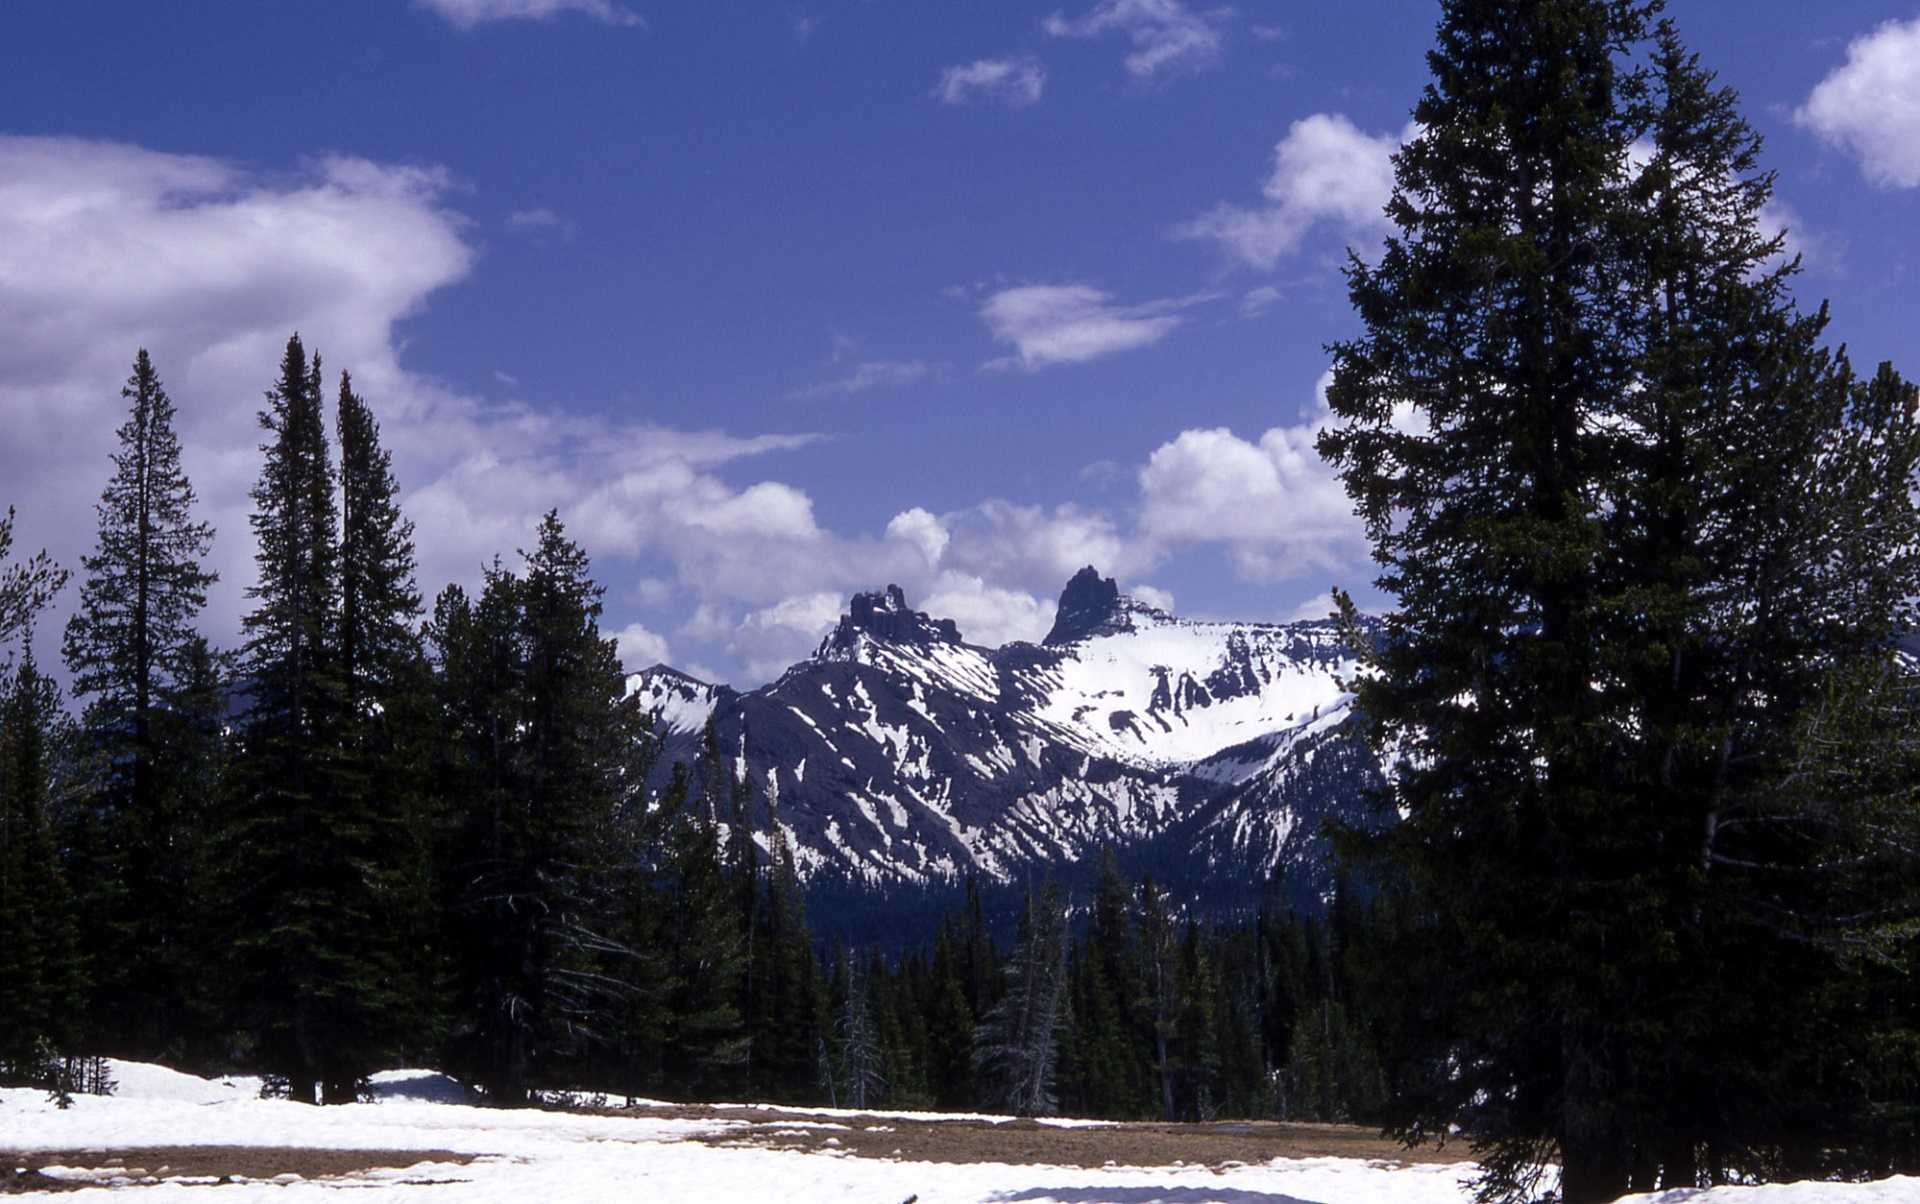
landscape, tree, forest, wilderness, mountain, snow, winter, mountain range, pine, scenic, weather, usa, season, ridge, trees, outdoors, clouds, alps, plateau, ecosystem, montana, yellowstone national park, absaroka mountain range, woody plant, mountainous landforms, temperate coniferous forest